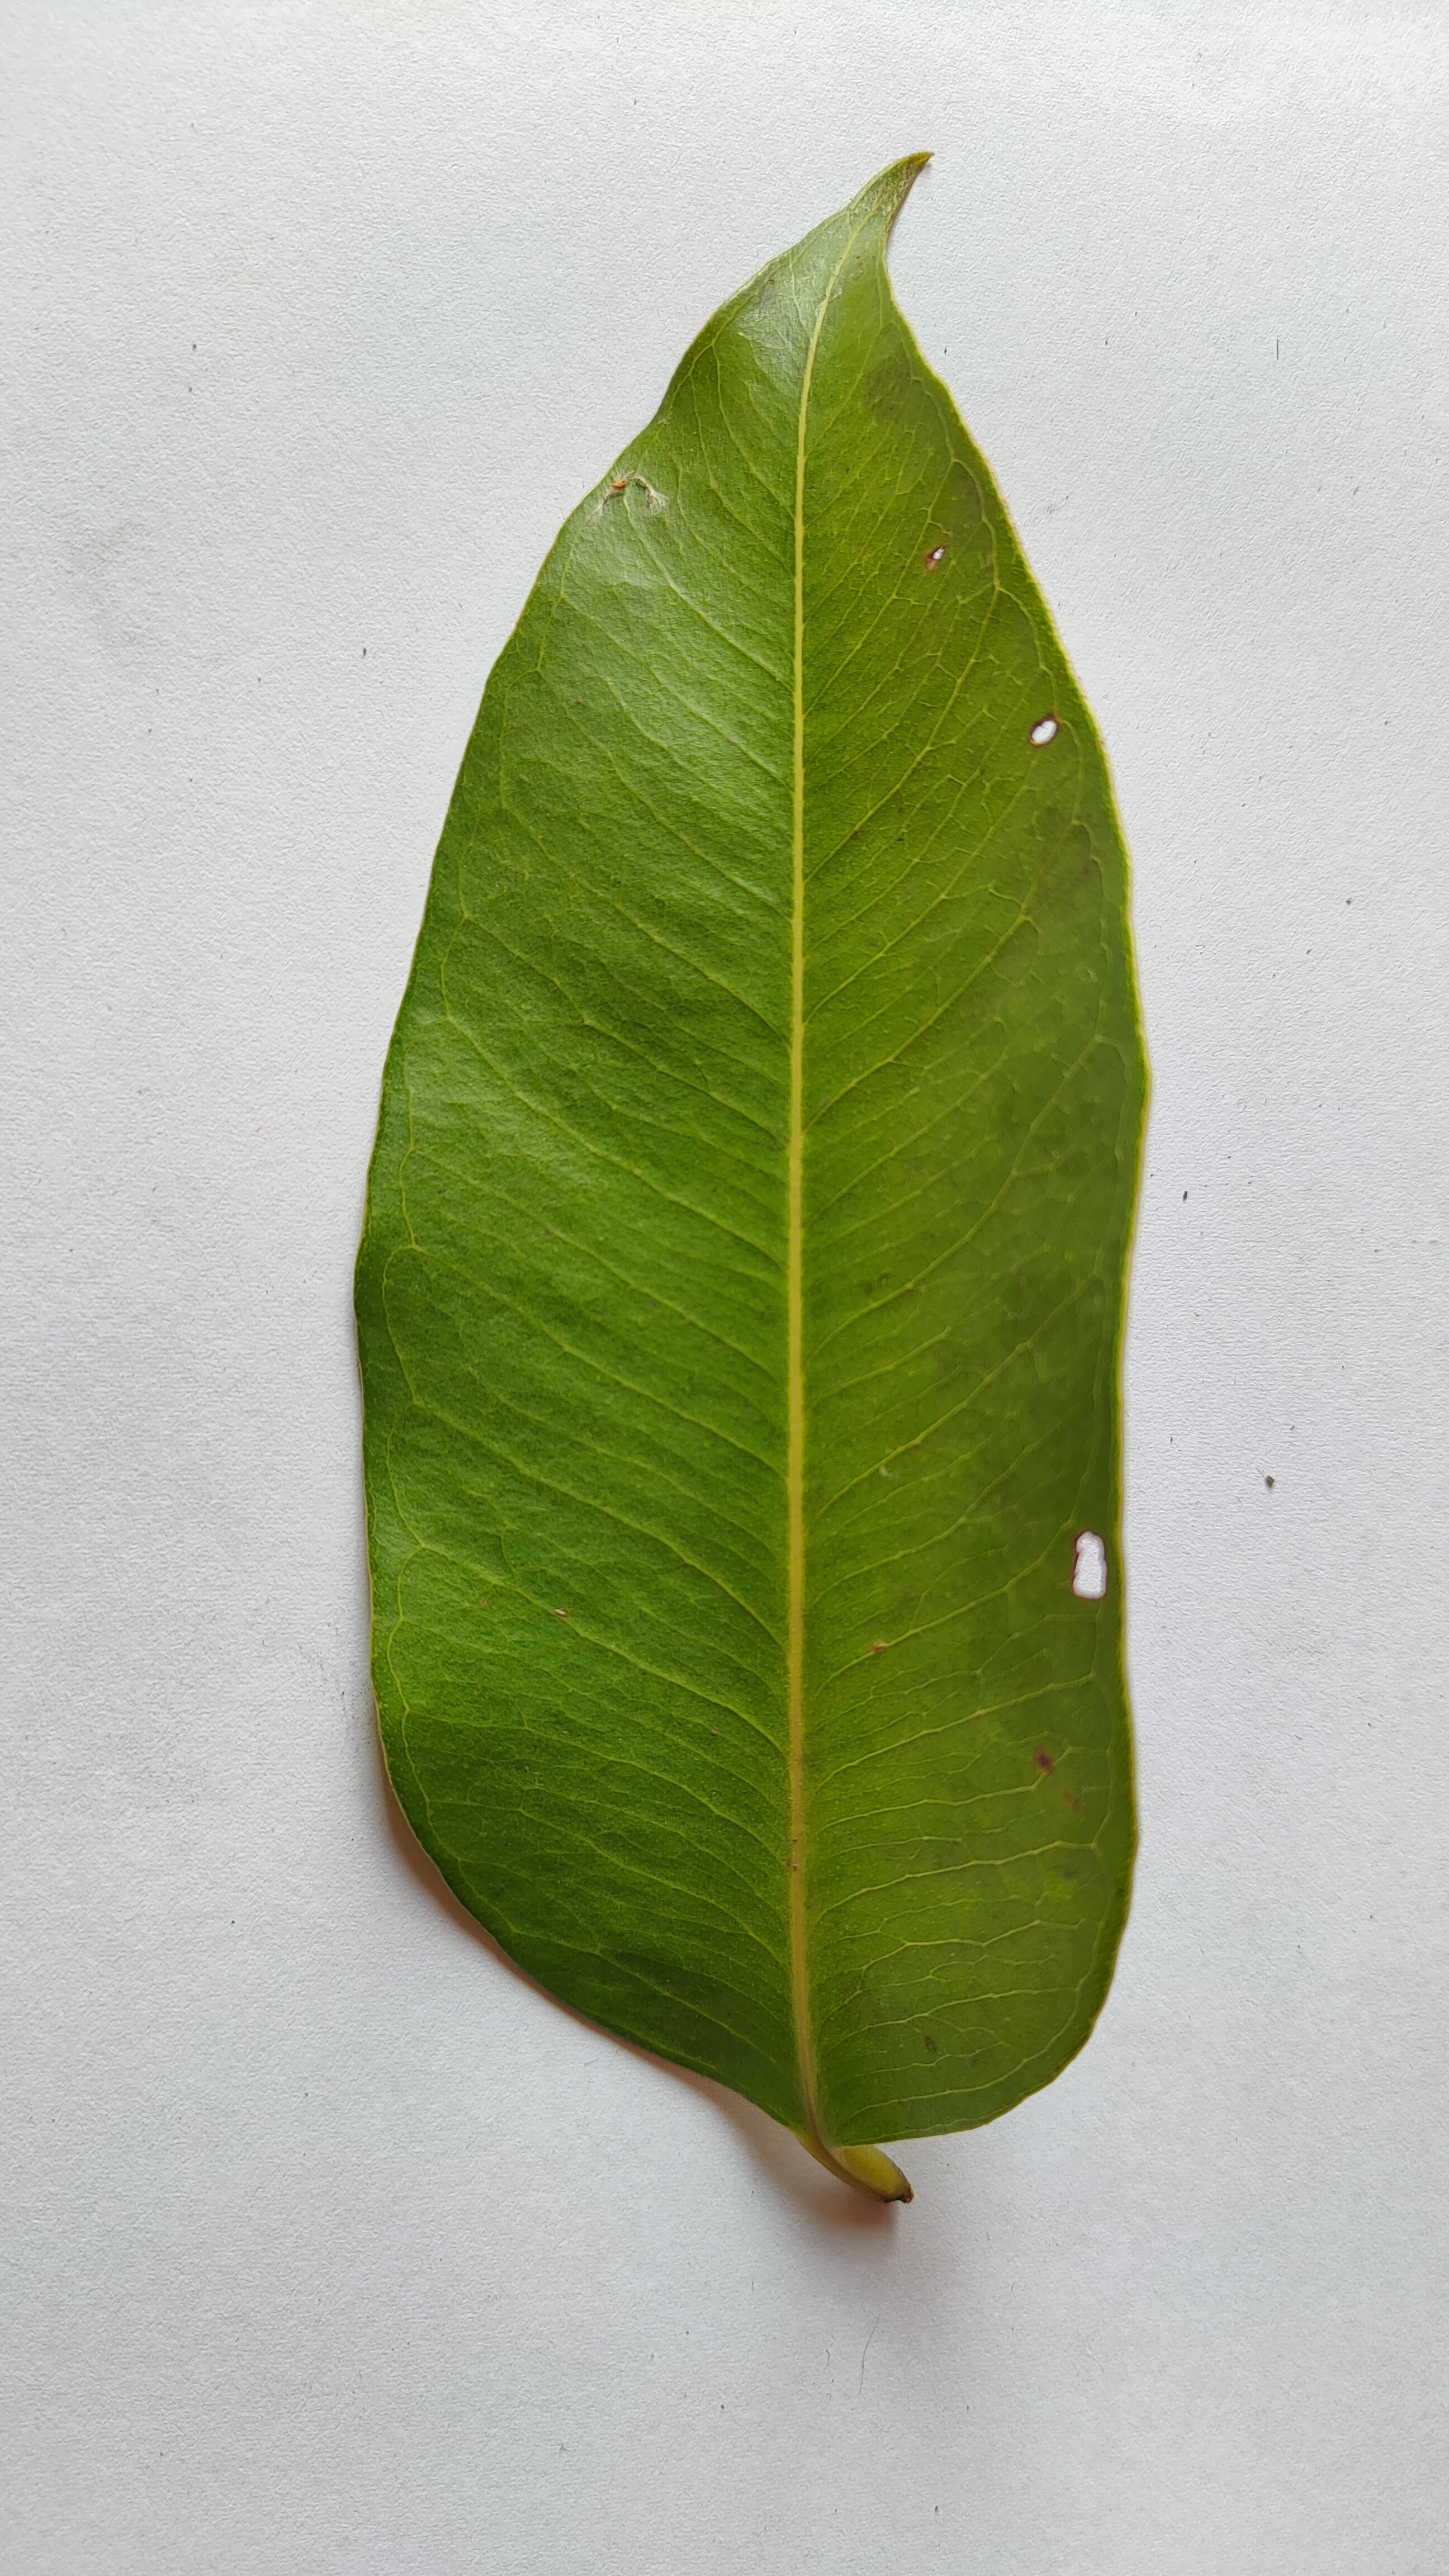
Leaf variety: Black plum